2012 New Mexico Bowl

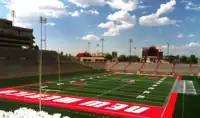
The 2012 New Mexico Bowl was played at University Stadium.

The Wolf Pack came off their inaugural season as a member of the Mountain West, during which they compiled a conference record of 4–3, good for fifth place in the conference. They began their season by defeating rival California 31–24. After losing to South Florida by a single point, Nevada won five consecutive games to achieve bowl eligibility. The Wolf Pack then dropped three of their final four to bring their record to 7–5. After defeating the New Mexico Lobos to improve their record to 7–4, the Wolf Pack accepted an invitation to the New Mexico Bowl.